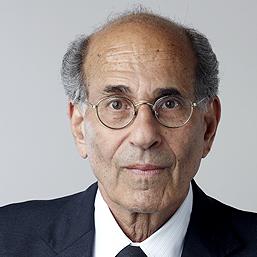
Age: 67